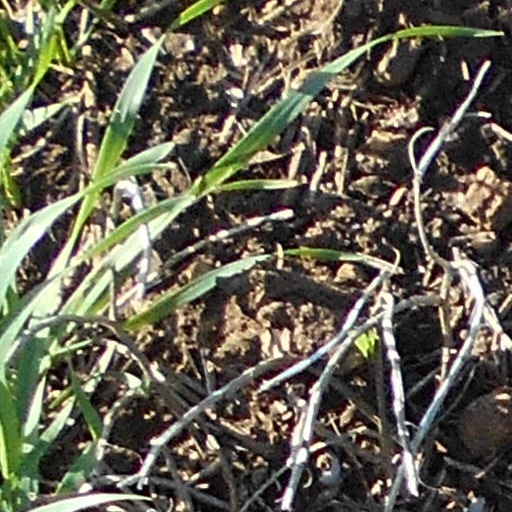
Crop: wheat